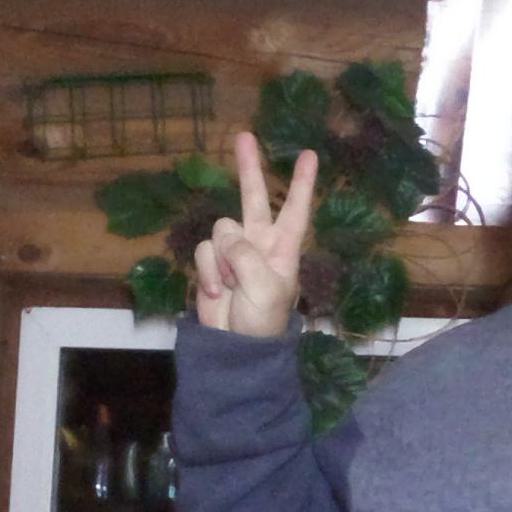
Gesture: peace